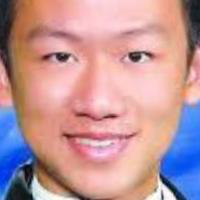
Age group: age 11-20